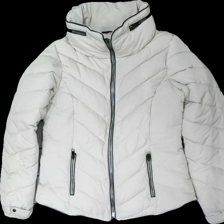
View: front
Type: Winter jacket
Category: Ladies
Brand: Not in the list
Brand text on label: dunnes
Colors: Beige
Material: 100% polyester
Cut: Regular
Size: 44
Season: Winter
Stains: Minor
Damage: fläck
Damage location: middle center
Damage 2: fläck
Damage 2 location: bottom right
Price range: 50-100
Recommended usage: Reuse
Description: beige vinter jacka med några mindre fläckar